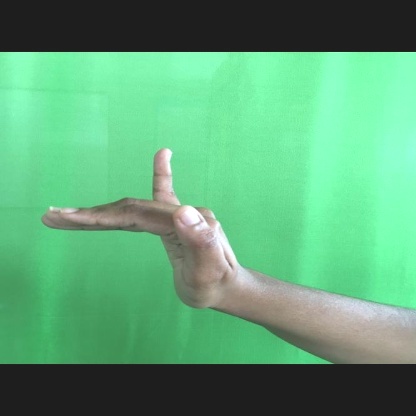
Mudra: Hamsapaksha